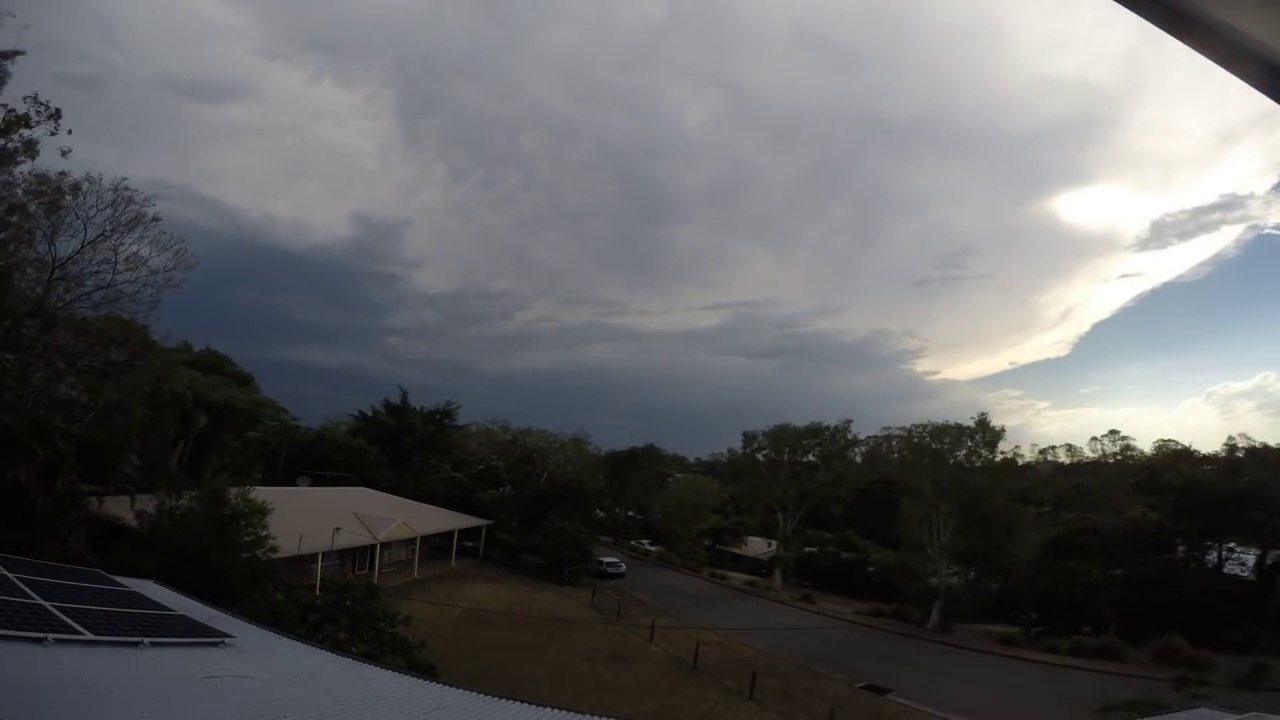
Fire: no
Smoke: no